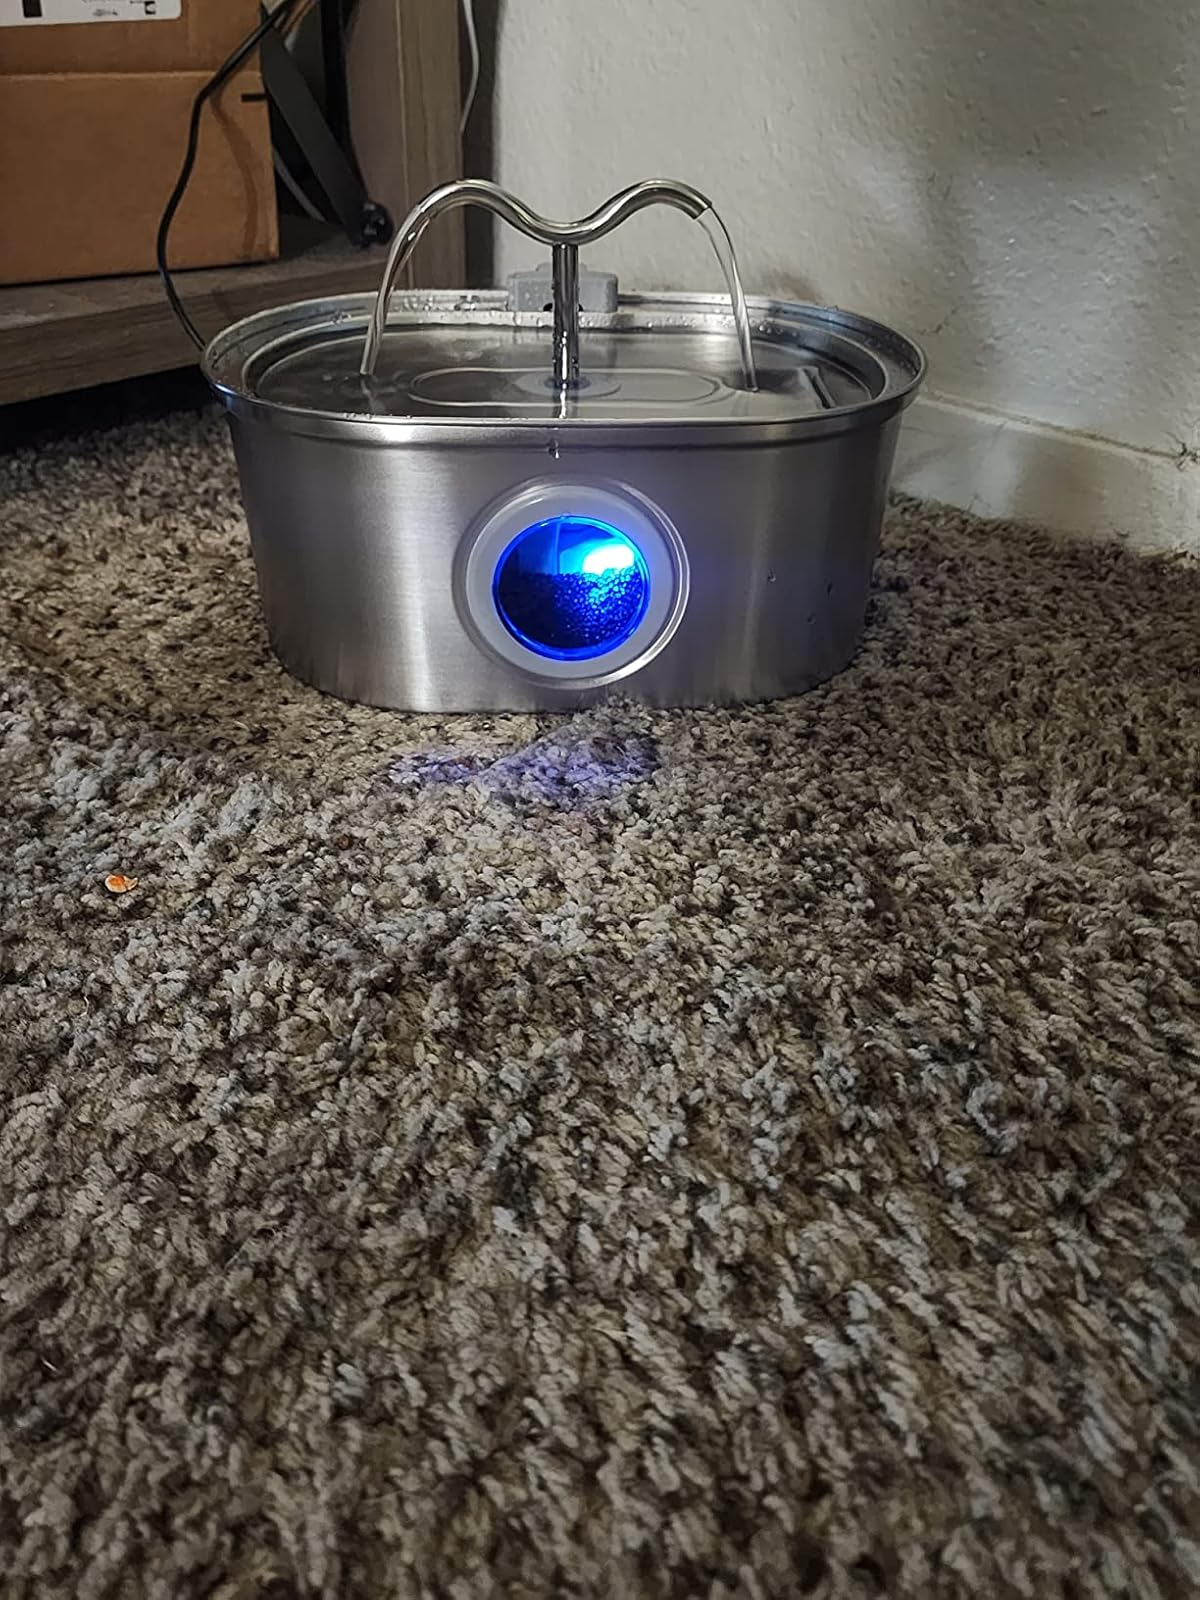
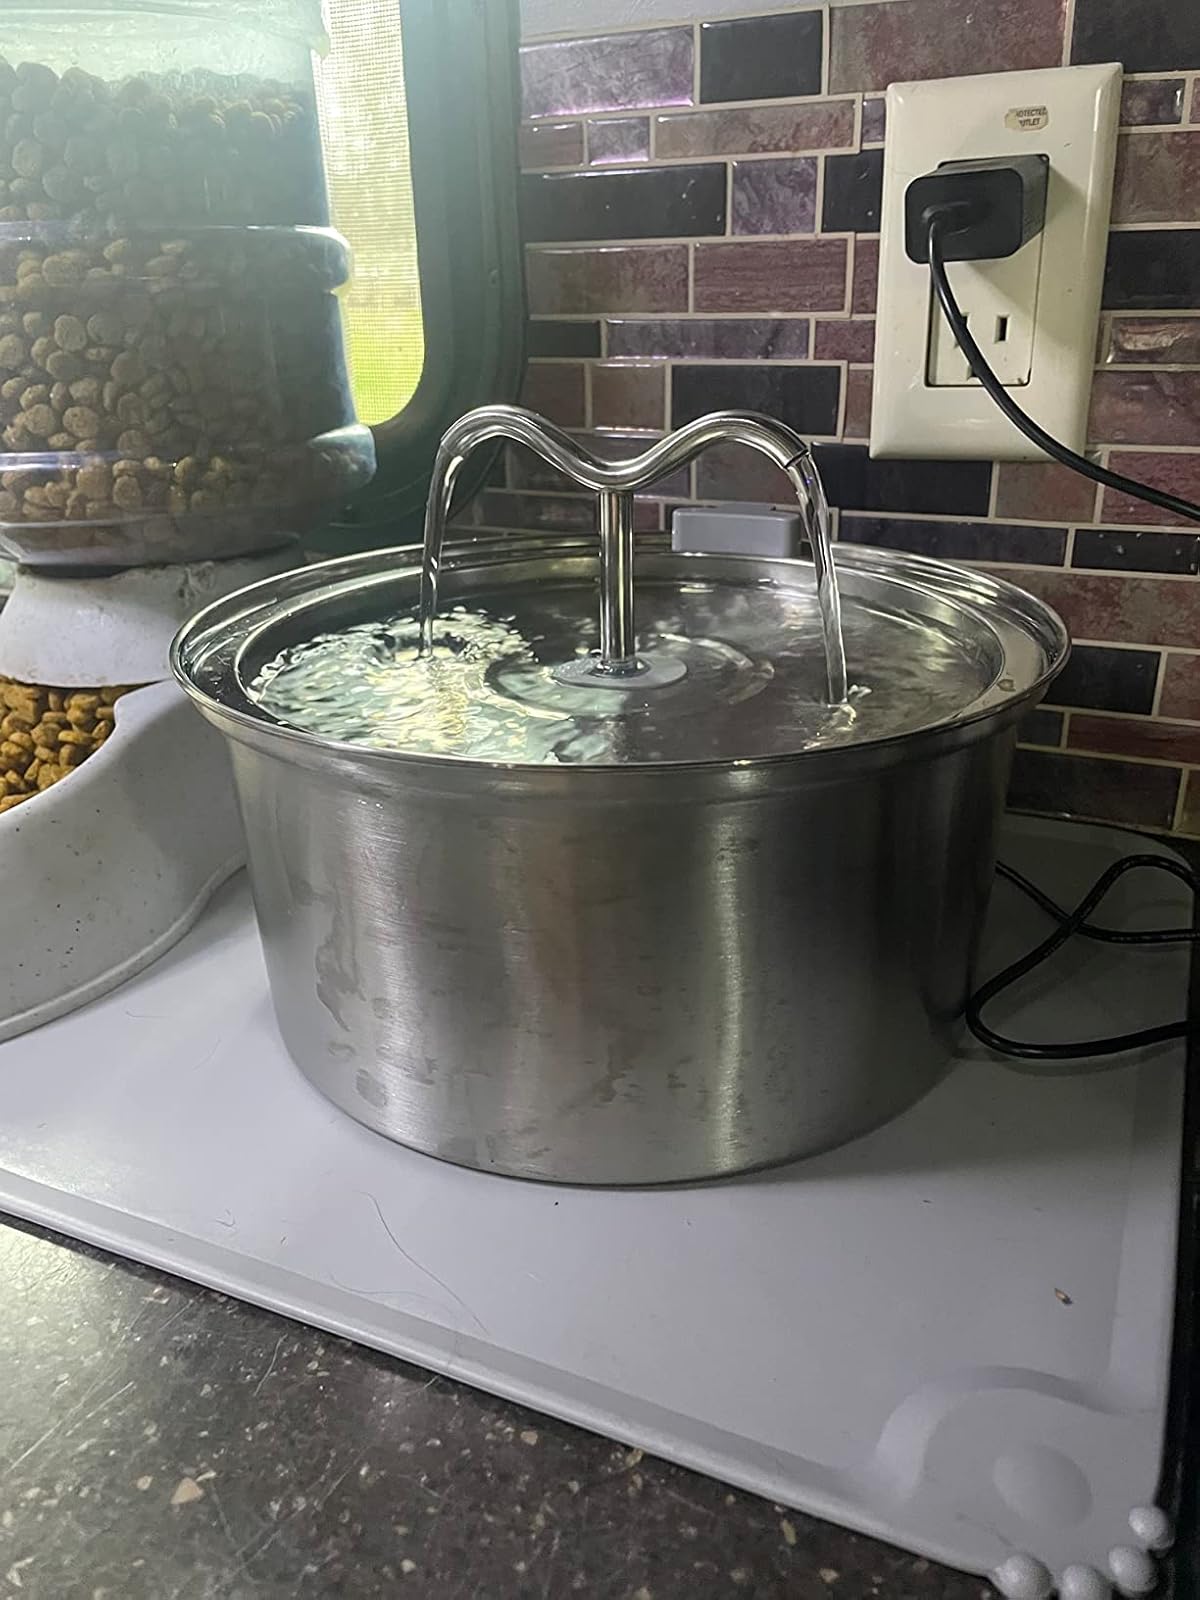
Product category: items_bowl
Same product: no